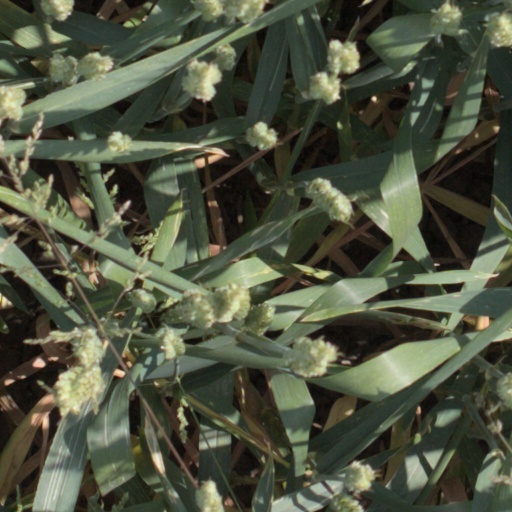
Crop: wheat